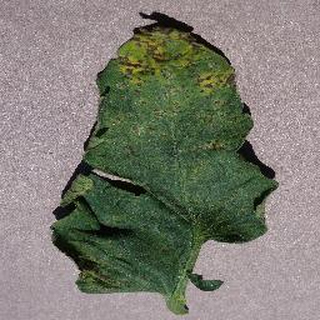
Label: tomato_septoria_leaf_spot